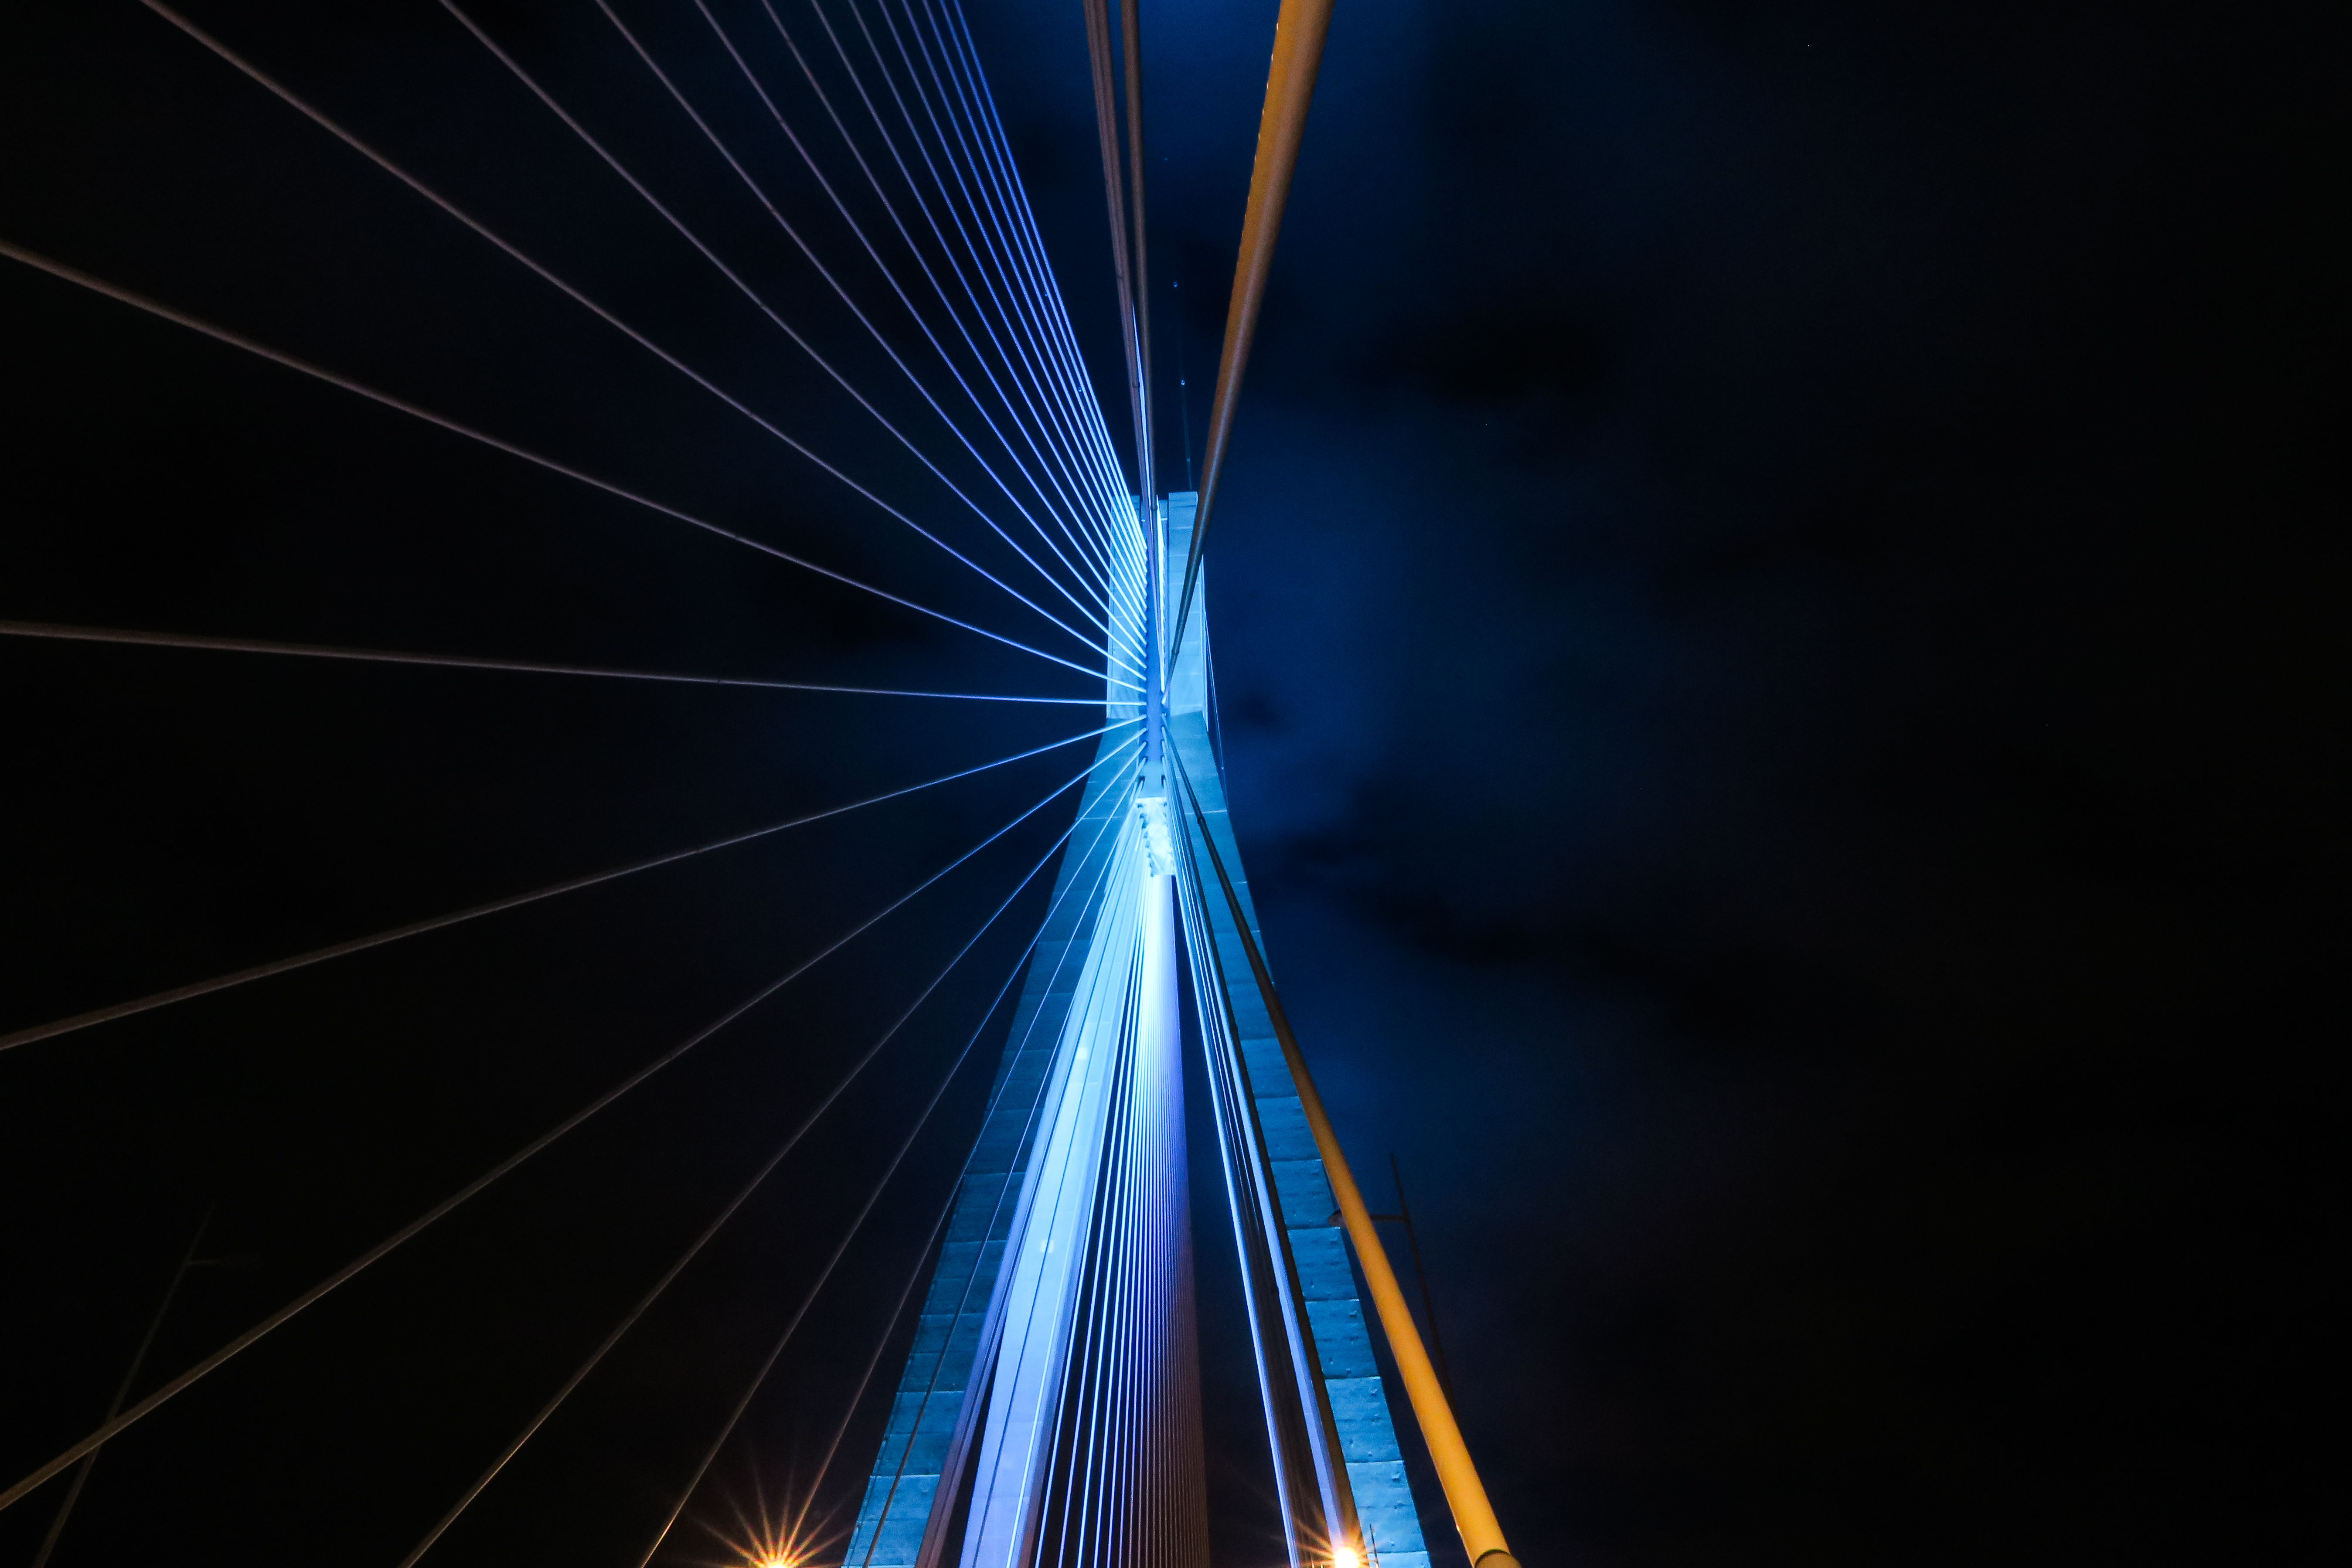
light, architecture, sky, bridge, night, sunlight, skyscraper, dark, suspension bridge, line, reflection, ferris wheel, color, contrast, darkness, modern, illuminated, art, clouds, design, symmetry, shape, low angle shot